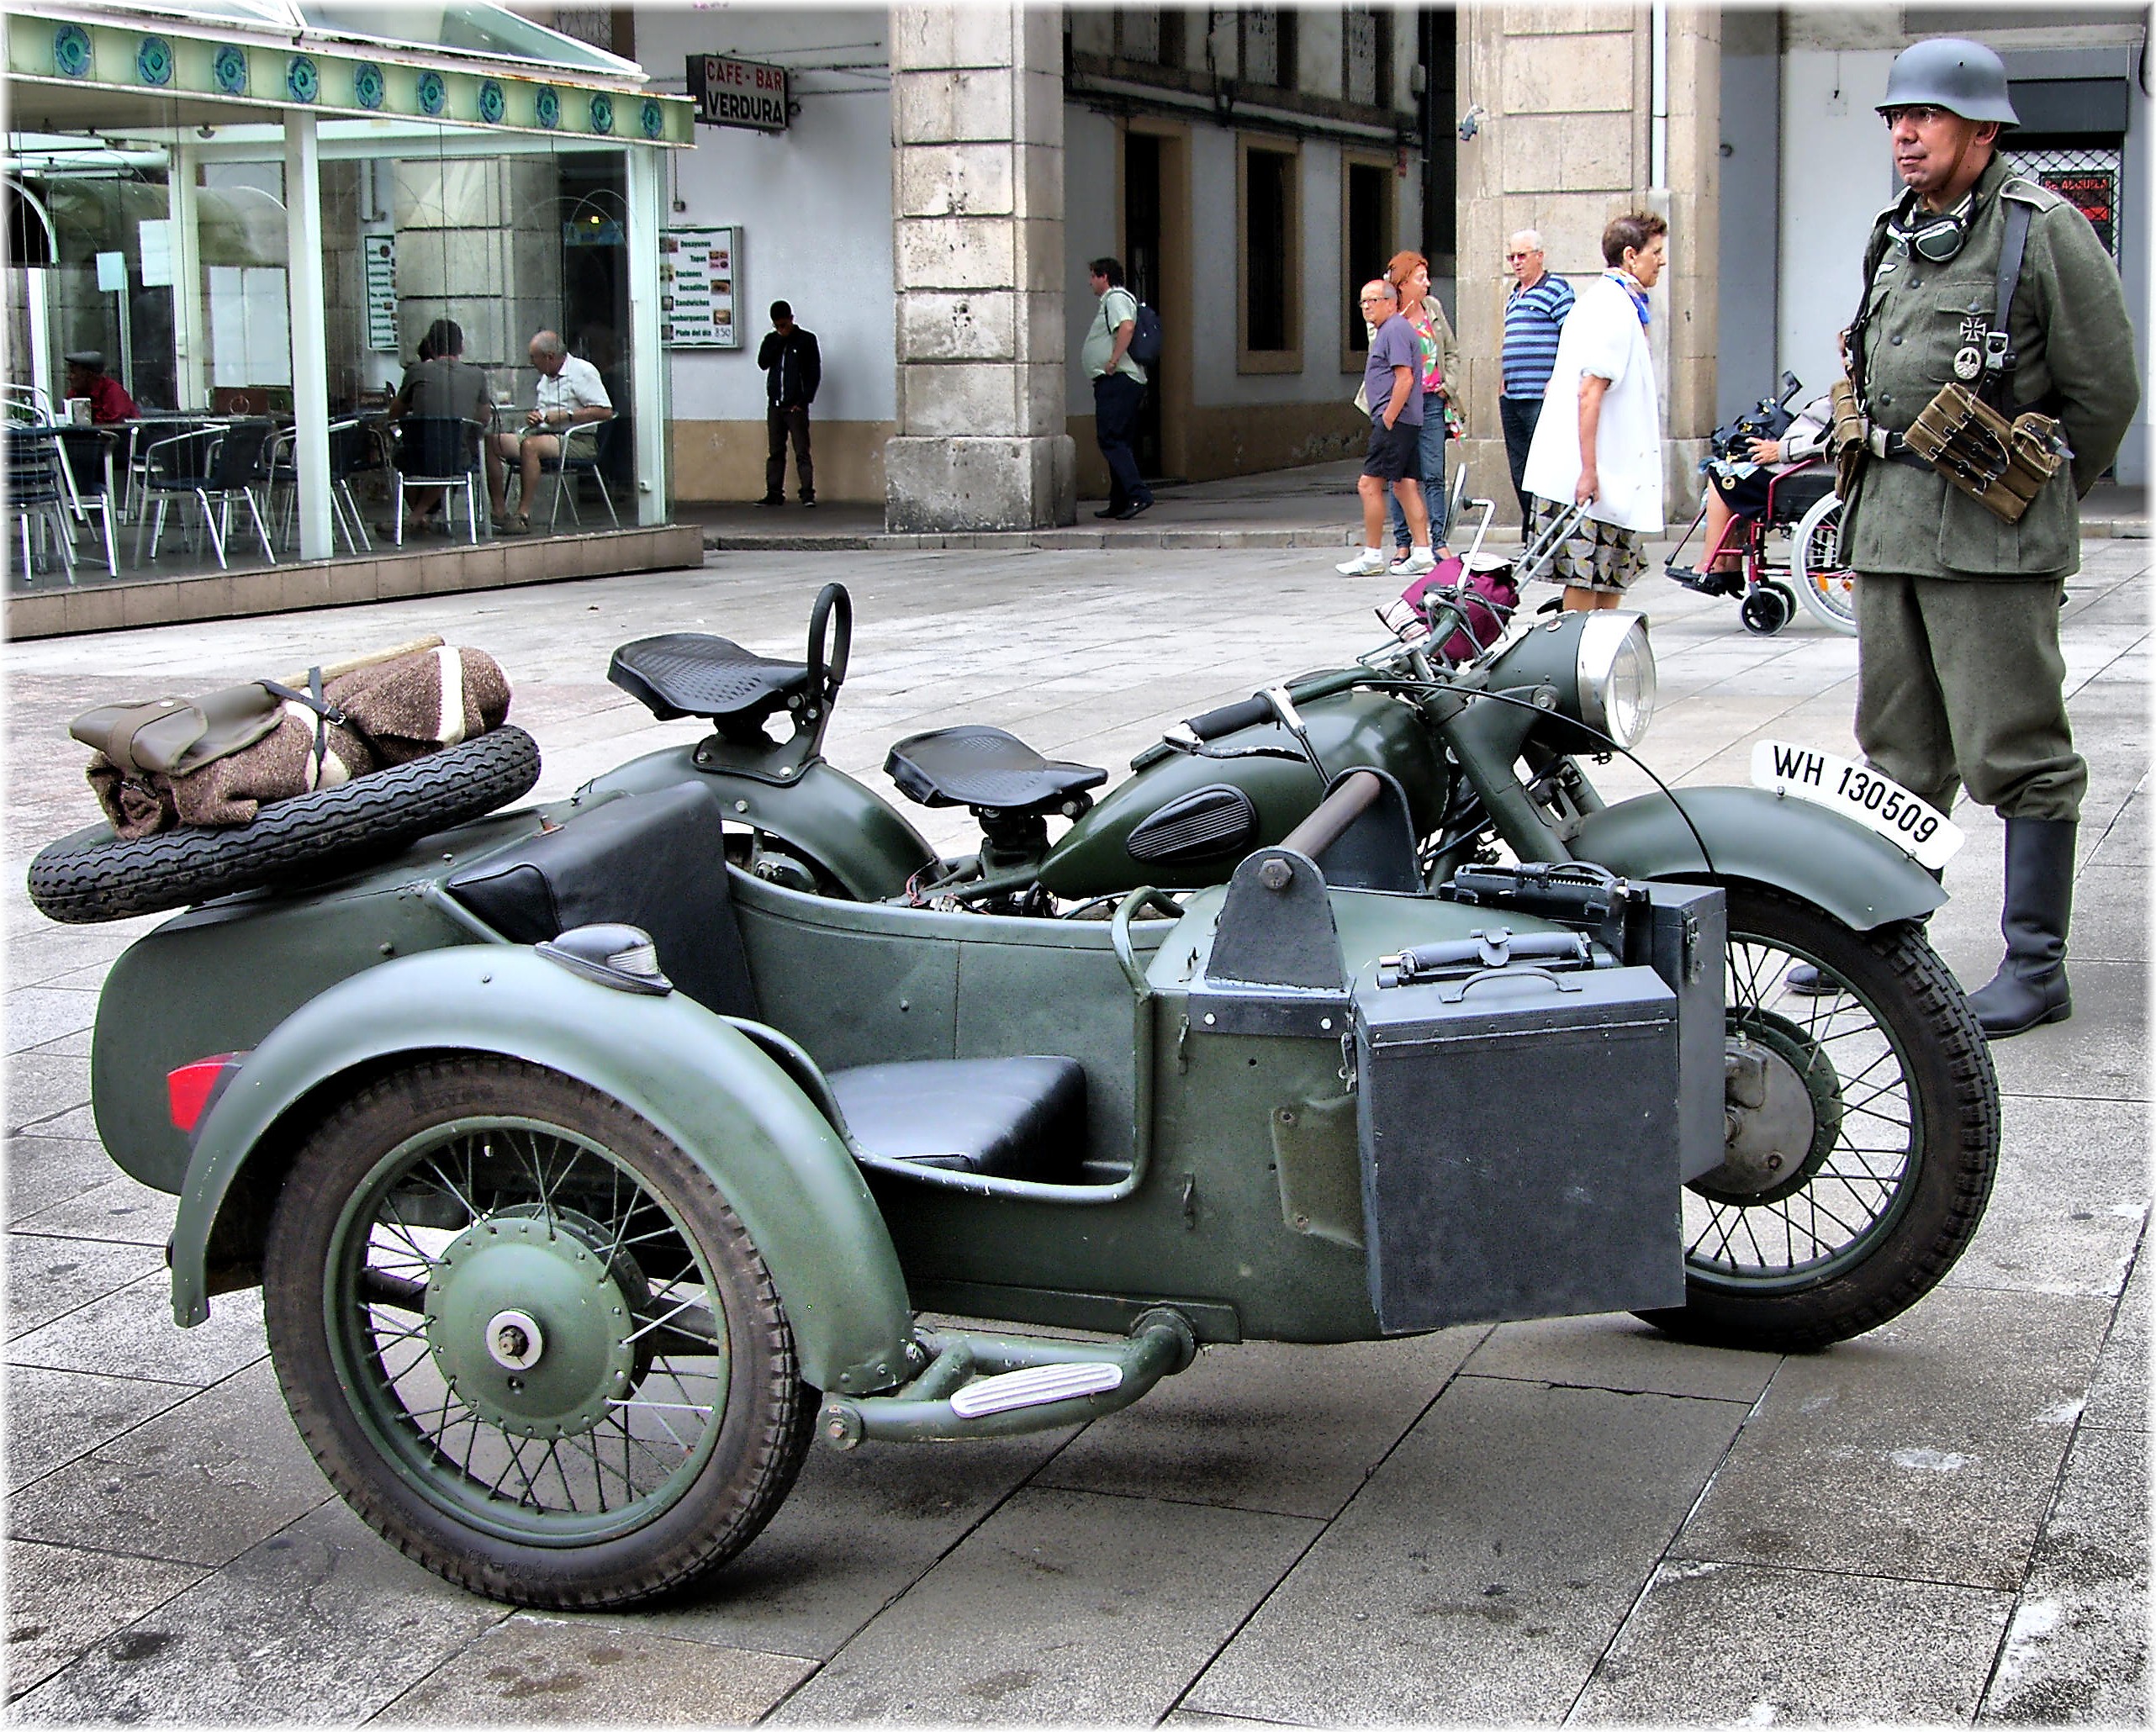
people, car, army, vehicle, motorcycle, sports car, vintage car, spain, galicia, sidecar, espana, galiza, maquinas, alemanes, gentes, ejercito, militares, recreacion, xentes, lacoruna, motos, acoru a, coru a, alemans, antique car, motorcycling, land vehicle, automobile make